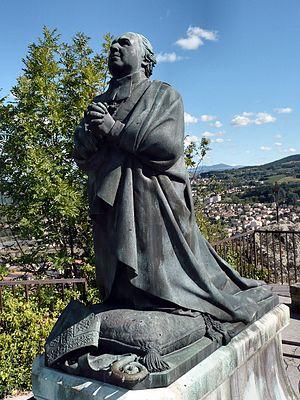
Mgr Auguste de Morlhon priant. Statue de Jean-Marie Bonnassieux érigée en 1864 sur le rocher Corneille au Puy-en-Velay, près de la statue de Notre-Dame de France
Joseph Auguste Victorin de Morlhon était un ecclésiastique français du XIXᵉ siècle, évêque du Puy de 1847 à 1862.
Cet article recense les œuvres d'art dans l'espace public de la Haute-Loire, en France.
Jean Marie Bienaimé Bonnassieux est un sculpteur français, né le 18 septembre 1810 à Panissières et mort le 3 juin 1892 à Paris 7ᵉ.